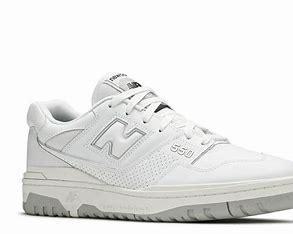
Brand: New
Model: Balance 550